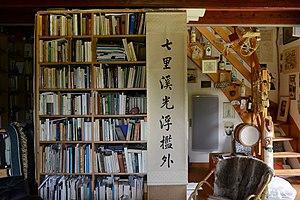
Atelier atlantique de Kenneth White à Trébeurden
Kenneth White est un poète, écrivain et essayiste écossais né le 28 avril 1936 à Glasgow. Il a été également professeur d’université, animant notamment un séminaire « Orient et Occident » et il donne régulièrement des conférences. Il est aussi l’auteur de plus d’une centaine de livres d’artistes. Il a créé l’Institut international de géopoétique en 1989.